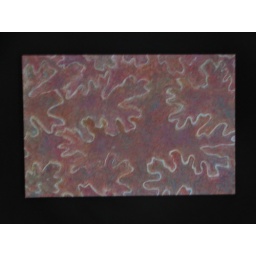
a very colorful piece that really plays with the eyes in person